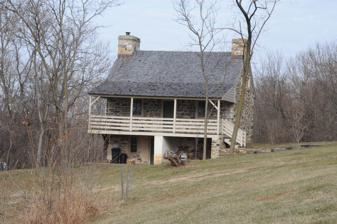
Building: Amos Goodin House
Country: United States of America
Year built: 1810
Historic house in Virginia, United States United States historic place Amos Goodin House U.S. National Register of Historic Places Show map of Northern Virginia Show map of Virginia Show map of the United States Location 37738 Wright Farm Dr., near Purcellville, Virginia Coordinates 39°9′1″N 77°41′54″W / 39.15028°N 77.69833°W / 39.15028; -77.69833 Area 4 acres (1.6 ha) Built c. 1810 Architectural style Federal NRHP reference No. 100001081 Added to NRHP June 12, 2017 The Amos Goodin House is a historic house at 37738 Wright Farm Road, in rural Loudoun County, Virginia northeast of Purcellville .  Once the center of a larger landholding, the house is a two-story stone farmhouse built about 1810, with a wooden porch extending across the front.  The layout of the house is a rare surviving example of an English "Mora Stuga" plan, with a hall that has a winding stair, and a single large chamber occupying most of the ground floor. The property was listed on the National Register of Historic Places in 2017. See also National Register of Historic Places listings in Loudoun County, Virginia References